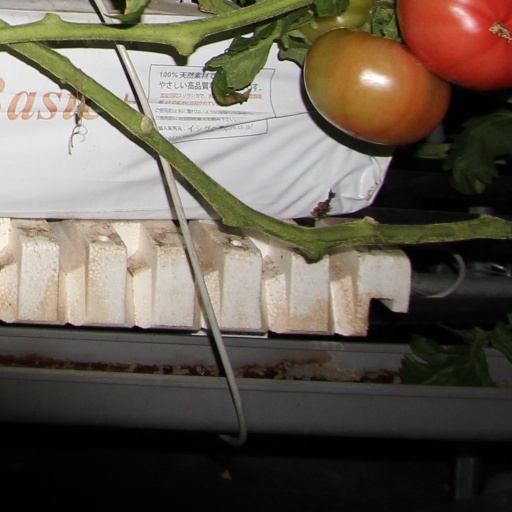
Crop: tomato